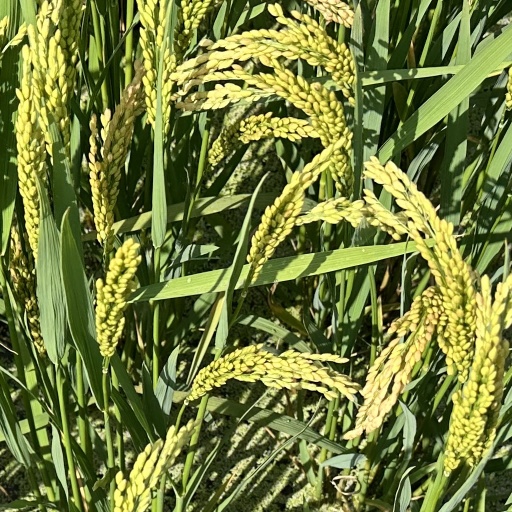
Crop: rice